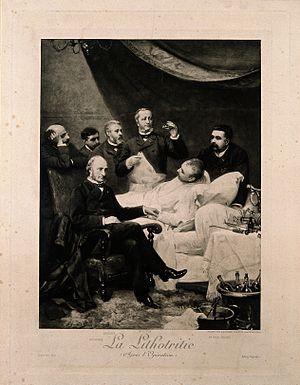
Jean Casimir Félix Guyon, né le 21 juillet 1831 à Saint-Denis de La Réunion et mort le 20 juillet 1920 à Paris, est un chirurgien français. Fondateur de l'école de chirurgie urologique française, il est le créateur de la “Clinique des voies urologiques” de l'Hôpital Necker, première chaire française exclusivement consacrée à l'urologie. Son nom reste attaché au canal ulnaire du poignet et à une seringue utilisée en urologie. Il est l'un des pionniers de la lithotritie et de la prostatectomie. Le site nord du centre hospitalier universitaire de La Réunion porte aujourd'hui son nom.